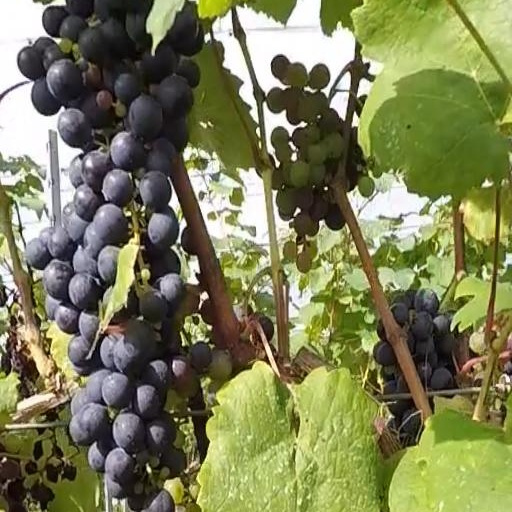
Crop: grape